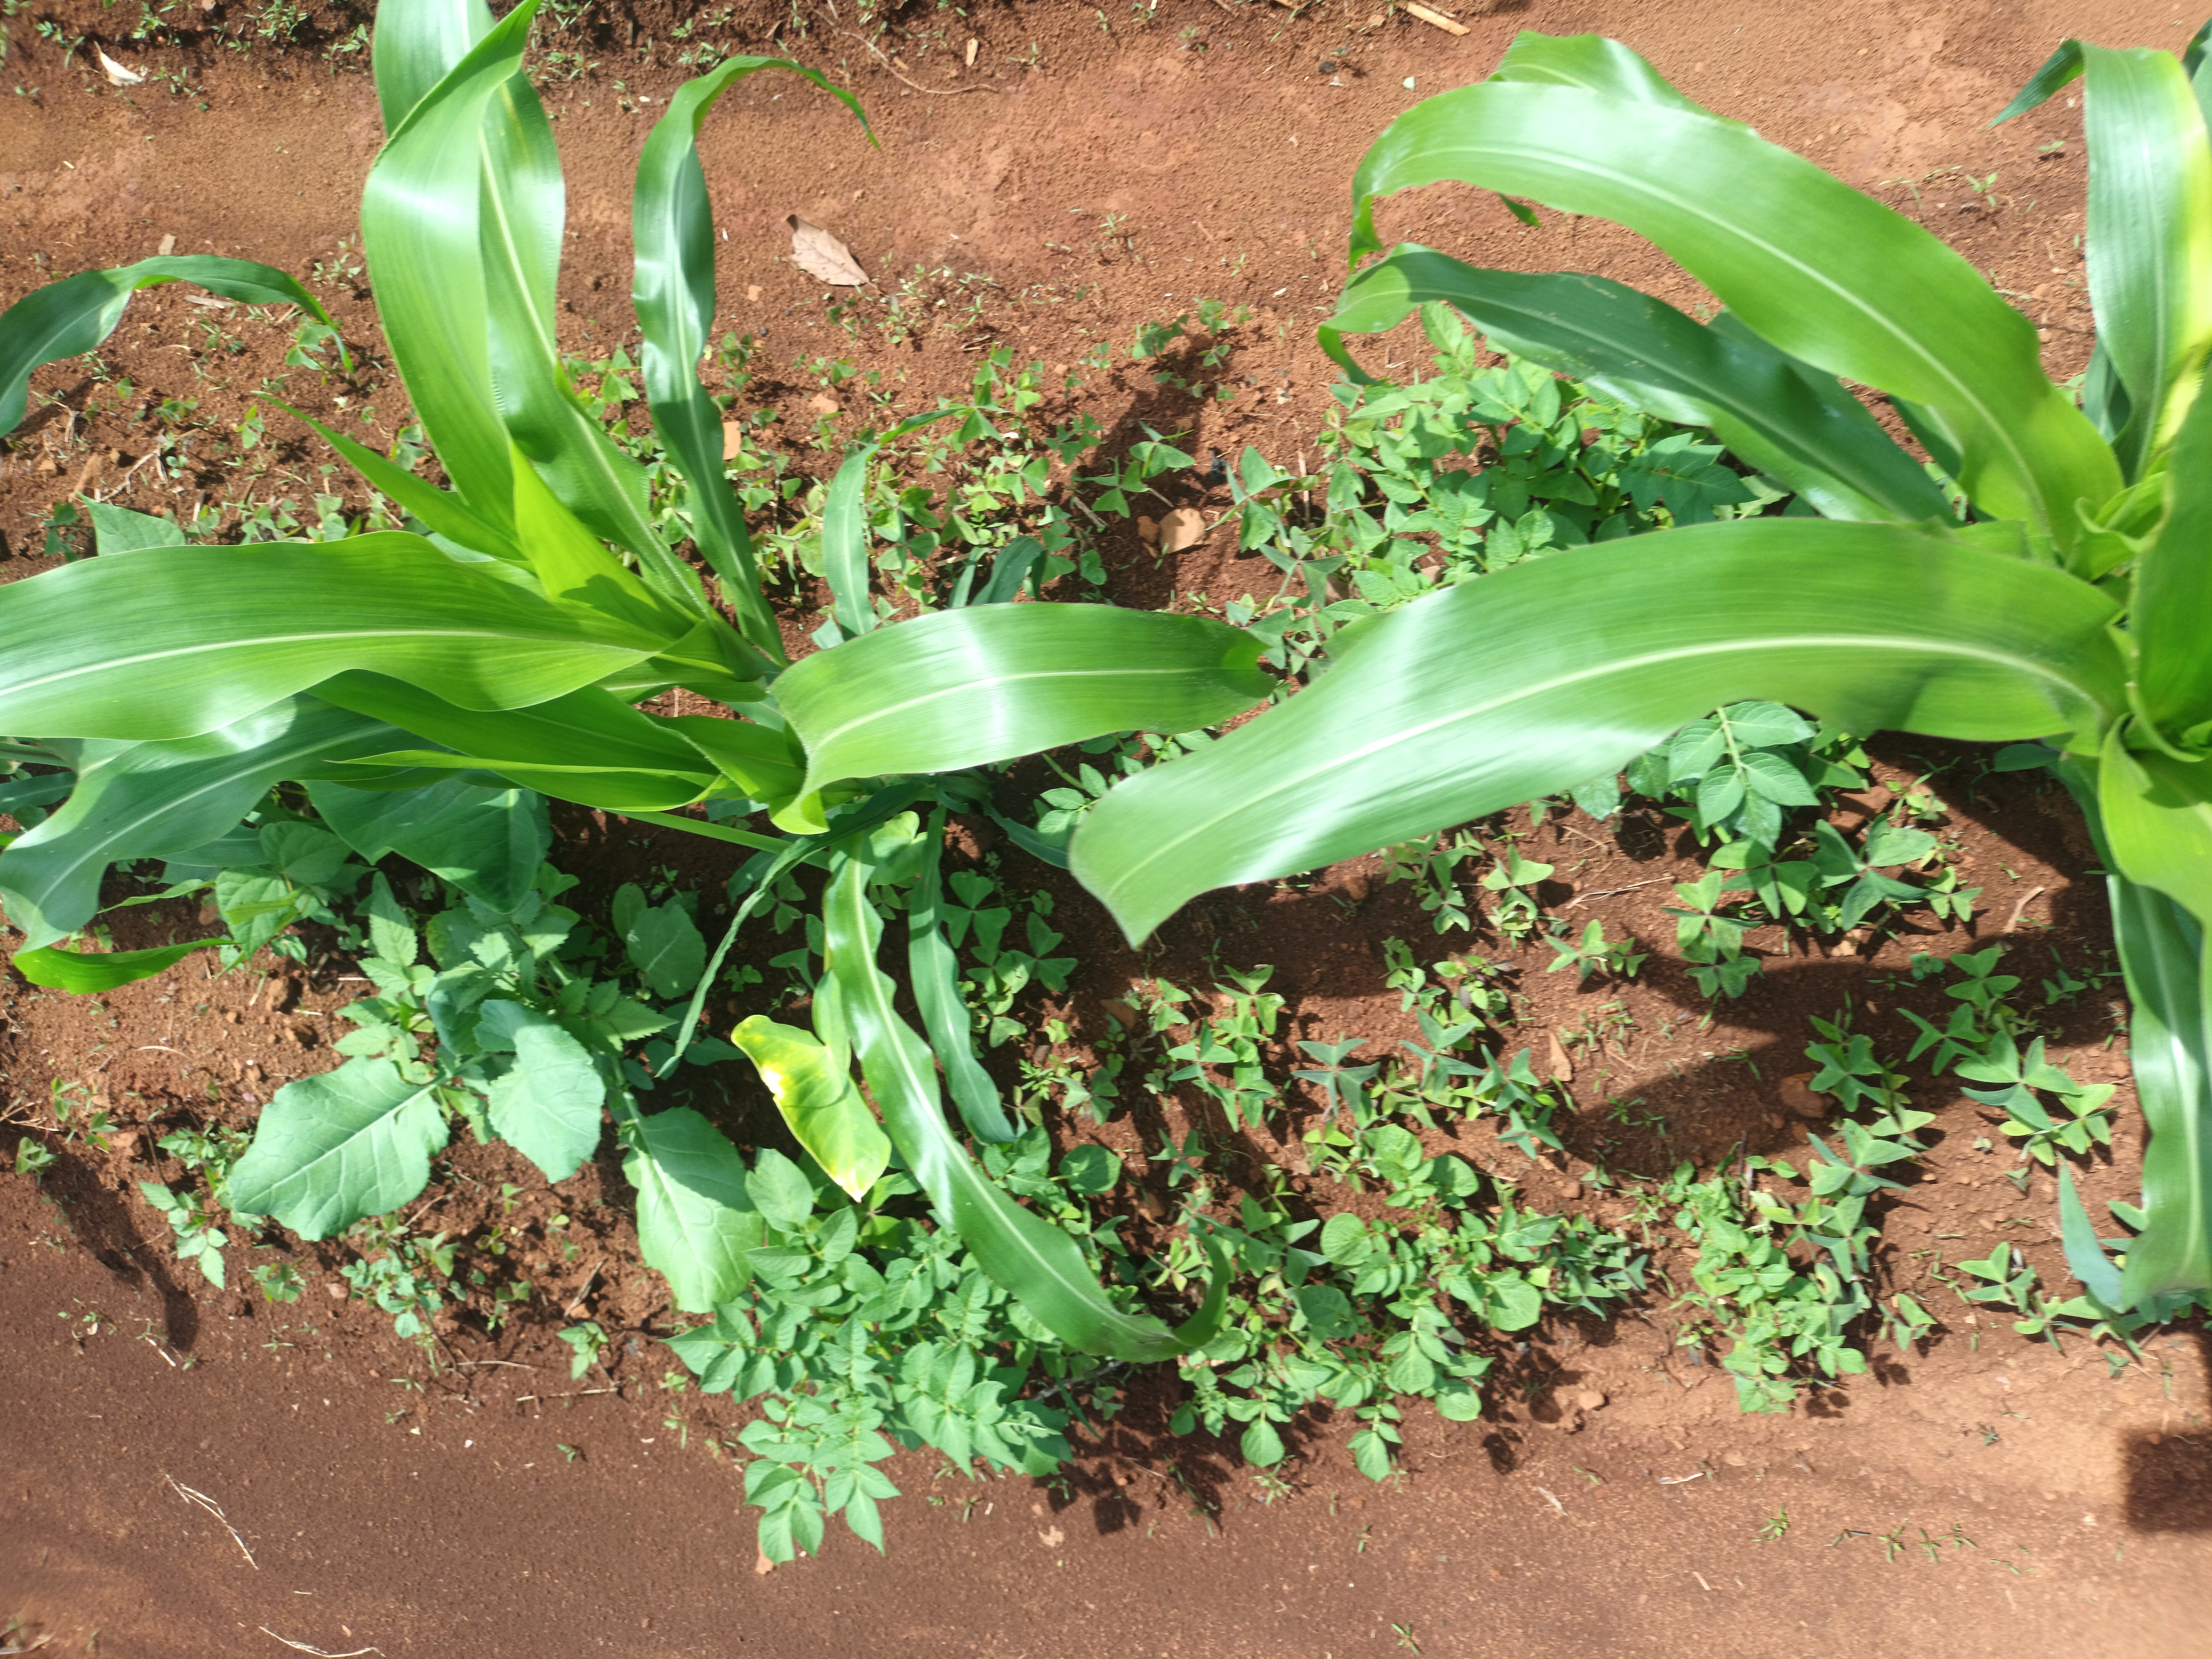
Label: healthy